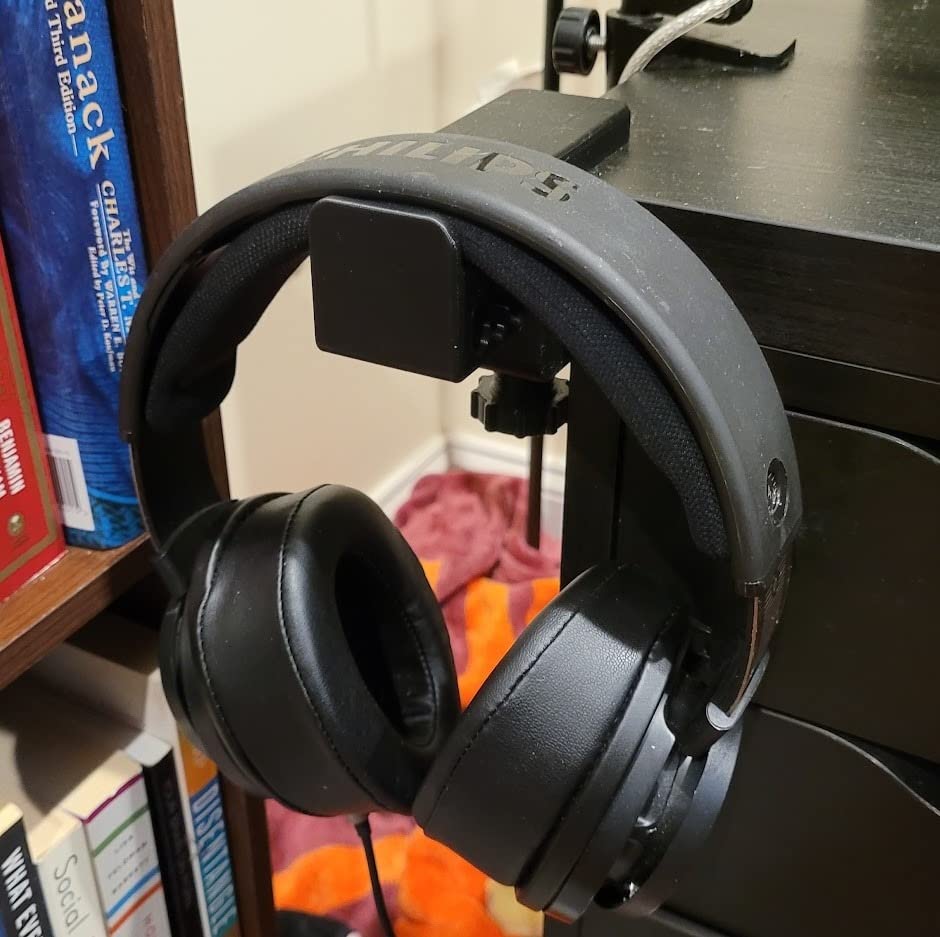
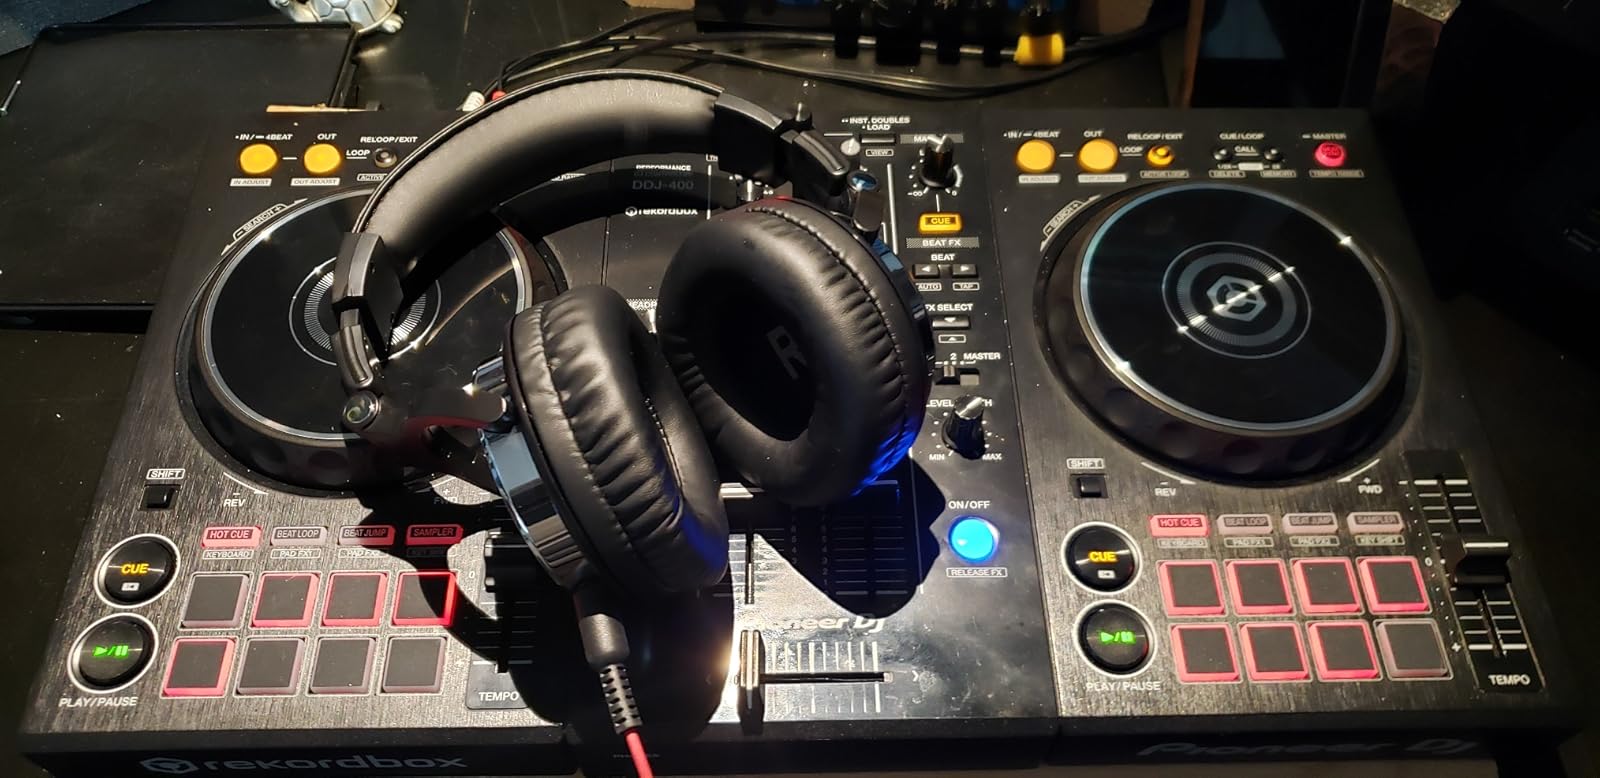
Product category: headphones
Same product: no